Golden Hill, San Diego

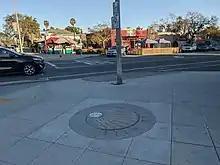

The first Gay Center in San Diego, and second in the nation, was located at 2250 B St in the early 1970s. The original 1908 house is still there to this day.